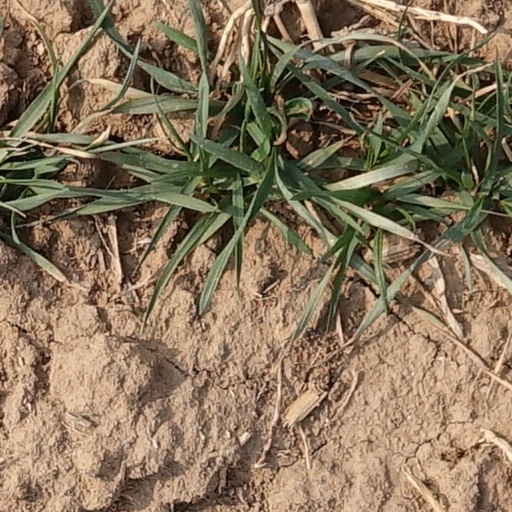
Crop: wheat